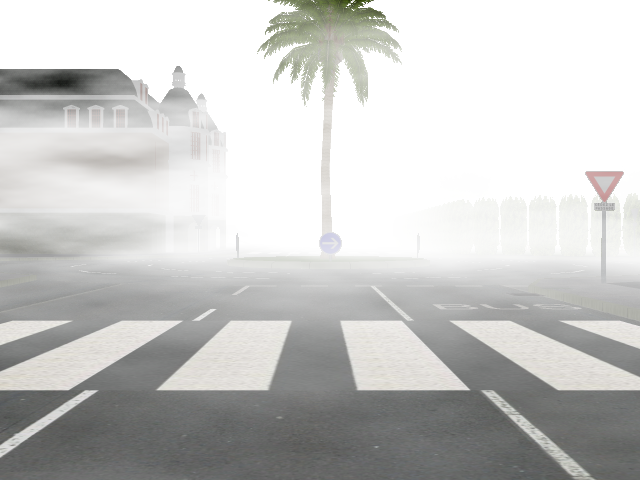
Weather: foggy or hazy